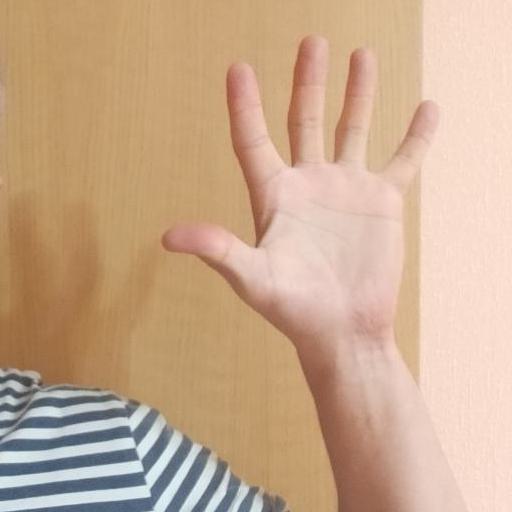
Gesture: palm